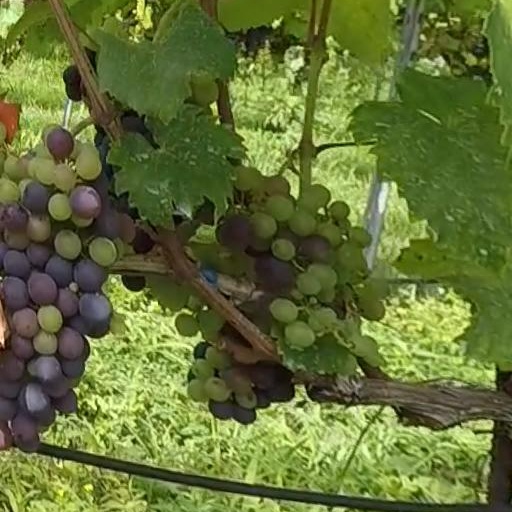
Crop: grape